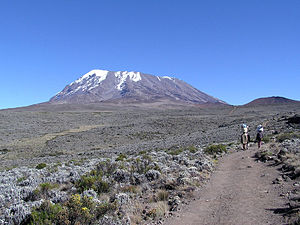
Kilimanjaro
Kibo, toppen af Kilimanjaro
Kilimanjaro Kiliman'jaro, [-gdJA·-], eller Mont Kilimanjaro er Afrikas højeste bjerg; 5.895 m. Bjerget ligger i Tanzania nær grænsen til Kenya og hæver sig 4.800 m over det omgivende landskab. Bjergmassivet omfatter tre vulkantoppe, der blev dannet som en del af Rift Valley for 1/2-3/4 mio. år siden. Ingen af vulkanerne er reelt aktive. Højeste punkt er Uhuru Peak 5895 m, mens de øvrige toppe er Mawenzi 5.149 m og Shira 3.962 m. Der er fumarole aktivitet på toppen af Kilimanjaro i bunden af selve krateret og jorden er også varmere, end de klimatiske forhold betinger. På basis af dette har geologer anslået, at der findes smeltet materiale omkring 400 meter under overfladen. Men det sidste reelle udbrud fandt sted for ca. 10.000 år siden, så vulkanen må betegnes som sovende. Det betyder, at den godt kan komme i udbrud igen selv om sandsynligheden er meget lille. Shira var det første krater til at slukkes, hvilket skete for flere hundrede tusinde år siden. Det er en lille periode i geologisk sammenhæng, men stor nok til, at erosionen er skyld i, at krateret i dag er det laveste af de tre.